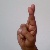
The image shows a hand gesture representing the letter 'R' in Indian Sign Language.